Pierre Mairesse-Lebrun

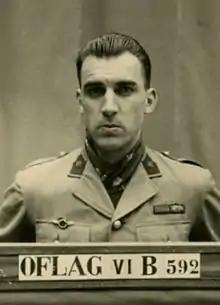
Pierre Mairesse-Lebrun as prisoner of war in Germany in 1941

Pierre Marie Jean-Baptiste Mairesse-Lebrun (16 March 1912 – 6 December 2003) was a French Army cavalry officer who became famous for his escape from Colditz castle as a World War II prisoner of war. He was born in Bauzy, Loir-et-Cher.